Mabel Cox Surdam

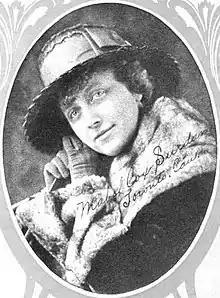
Mabel Cox Surdam, from a 1919 publication

Mabel Cox Surdam (born October 23, 1879 — died after 1940) was an American portrait photographer based at various times in Binghamton, New York, Toronto, Ontario, and Pittsburgh, Pennsylvania.